Yerawada Central Jail

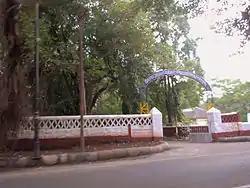
Entrance to Yerwada jail campus

Yerwada Central Jail is a noted high-security prison in Yerwada, Pune in Maharashtra. This is the largest prison in the state of Maharashtra, and also one of the largest prisons in South Asia, housing over 5,000 prisoners (2017) spread over various barracks and security zones, besides an open jail just outside its premises. Many well known nationalist fighters individuals including Mahatma Gandhi and